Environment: real
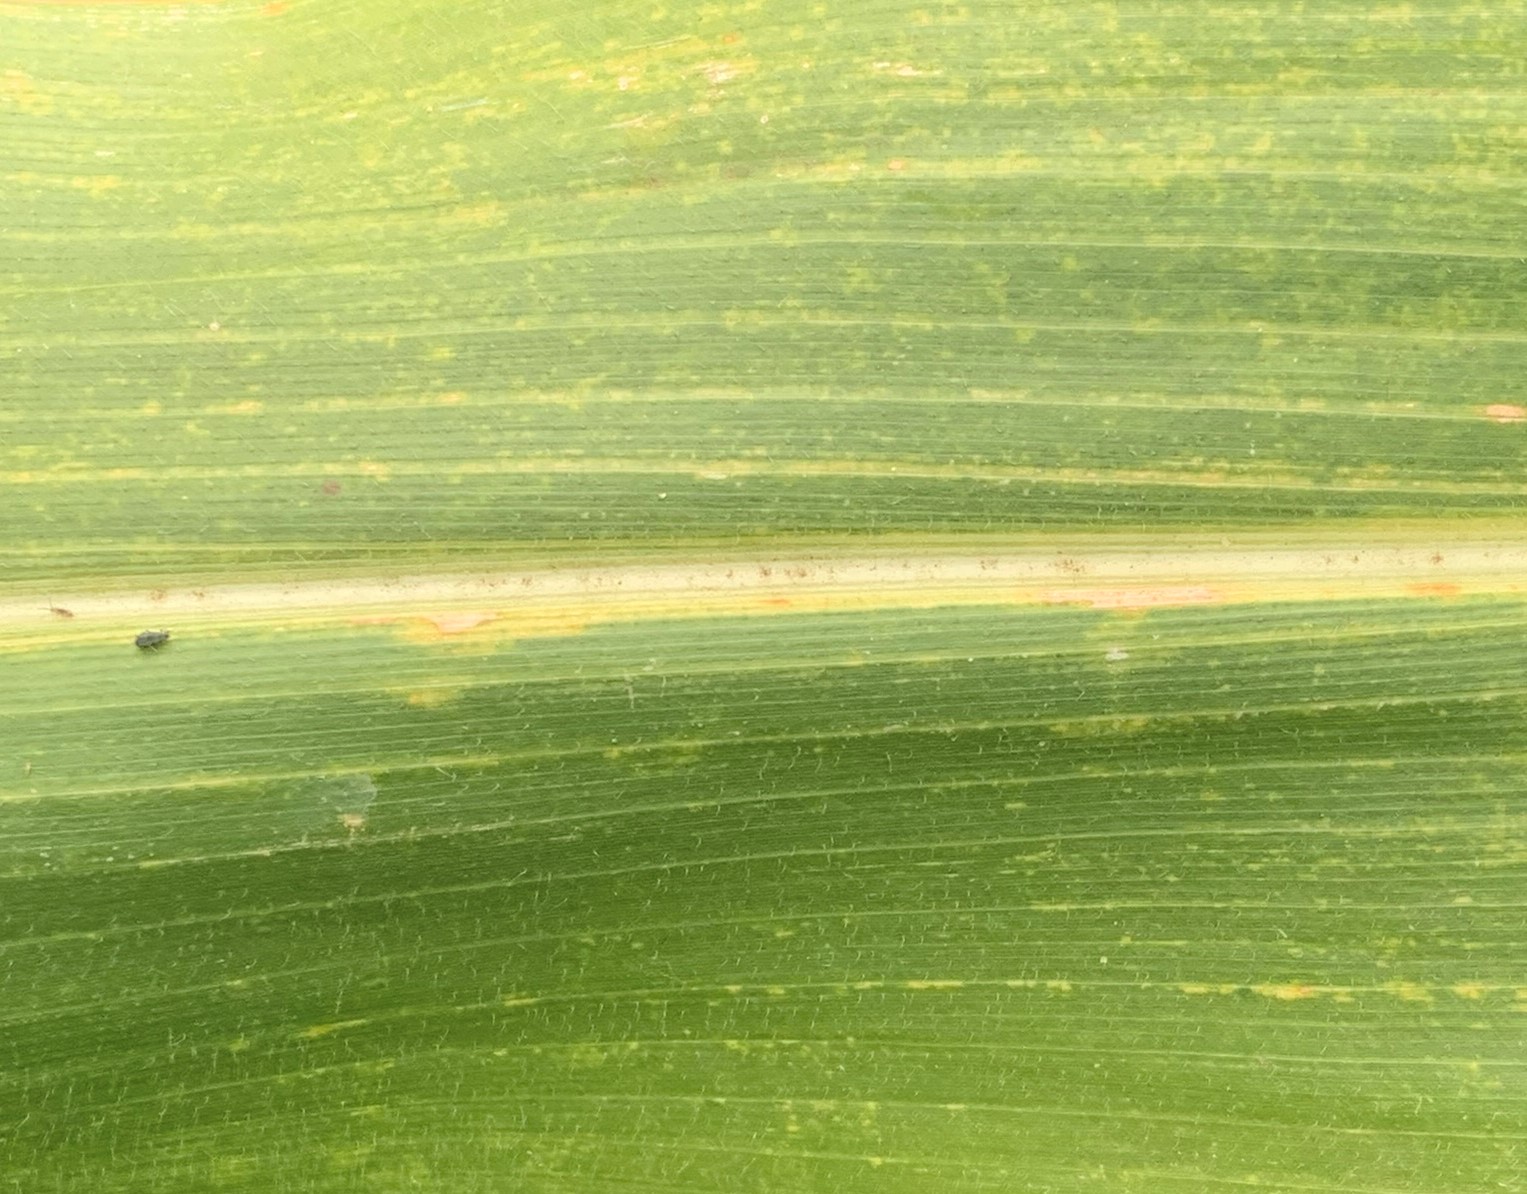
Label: lethal_necrosis